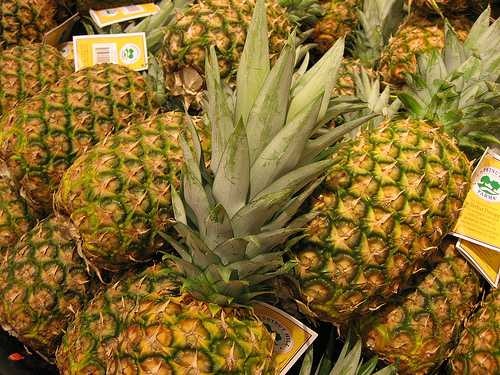
Label: Pineapple